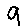
Label: 9